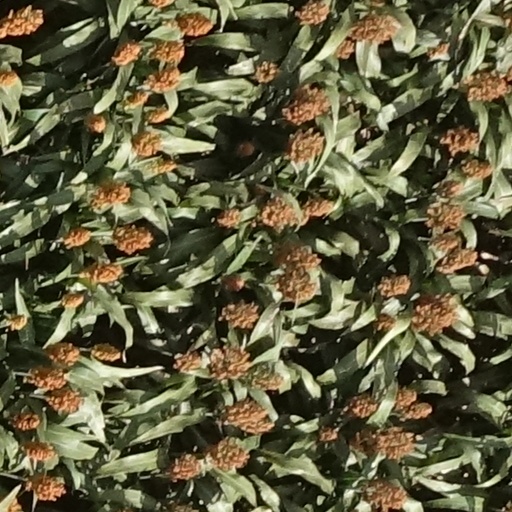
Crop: sorghum